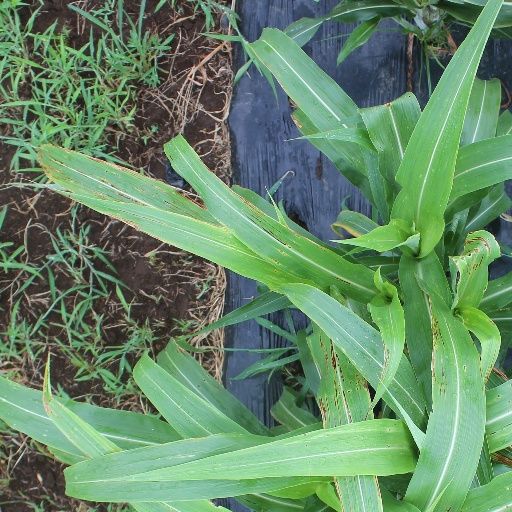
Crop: sorghum